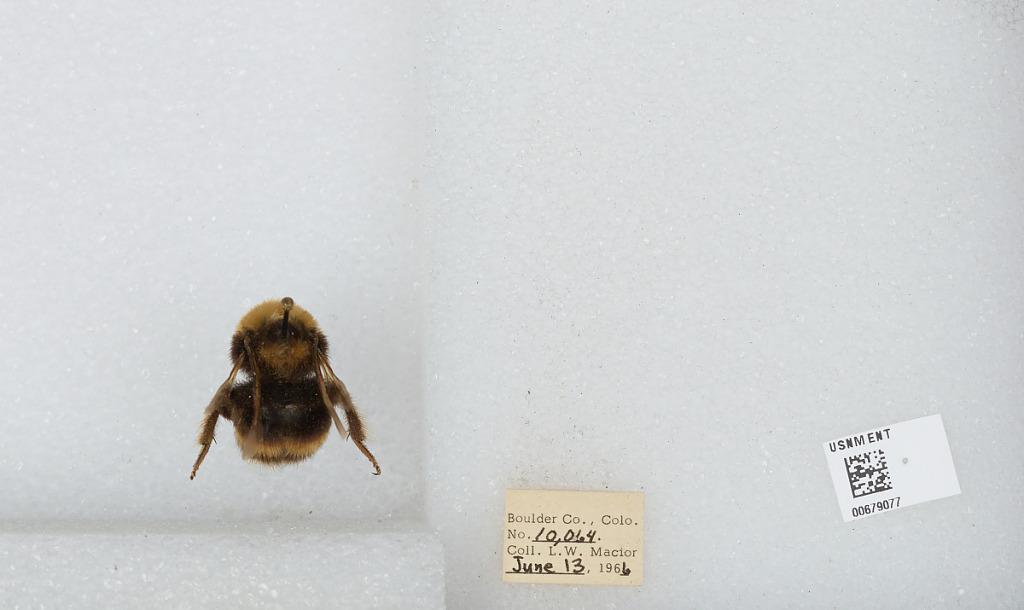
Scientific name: Bombus (Bombus) occidentalis Greene
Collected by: L. Macior
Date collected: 1966-6-13
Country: United States
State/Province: Colorado
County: Boulder
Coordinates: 40.015, -105.27